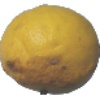
Label: Lemon 1